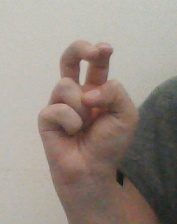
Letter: toot